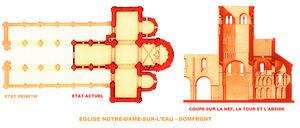
Domfront, Orne, Eglise Notre-Dame-sur-l'eau, Plan et coupe (Image du domaine public modifiée)
L'église Notre-Dame-sur-l'Eau est l'église d'un prieuré de l'abbaye de Lonlay située à Domfront en Poiraie, dans le département français de l'Orne en région Normandie.